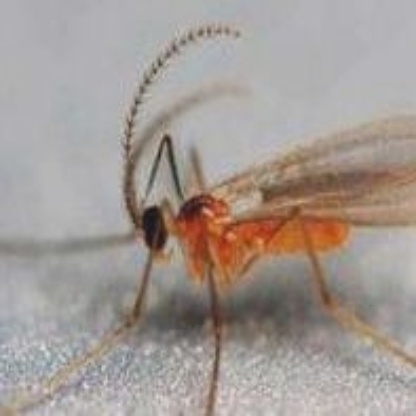
Nhãn: Sâu năn ( Muỗi hành )(Rice Gall Midge)